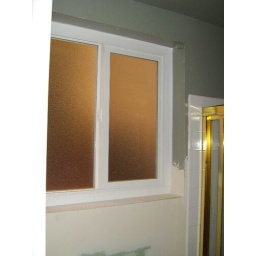
New window in master bathroom